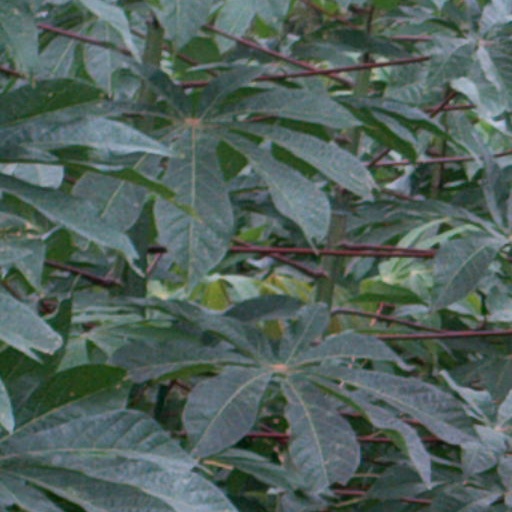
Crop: cassava